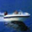
Label: ship